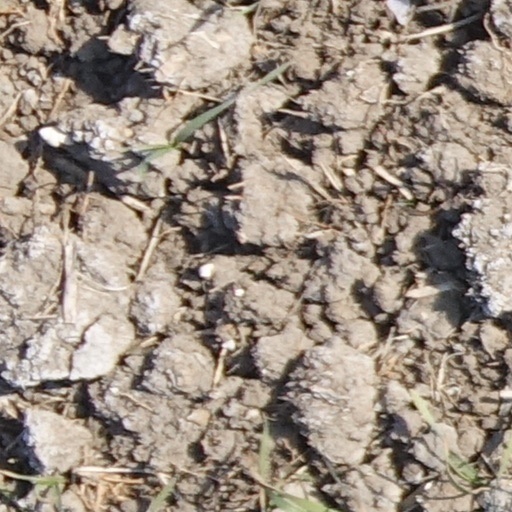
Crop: wheat